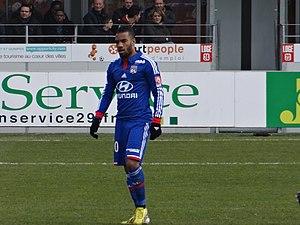
Match de football (Ligue 1) entre le Stade brestois 29 et l'Olympique lyonnais, le 3 mars 2013